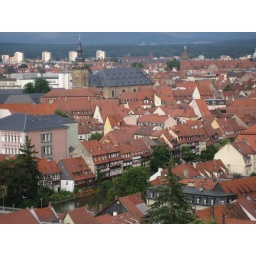
The houses along the river are in the &amp;quot;klein Venedig&amp;quot; (Little Venice) section of Bamberg.